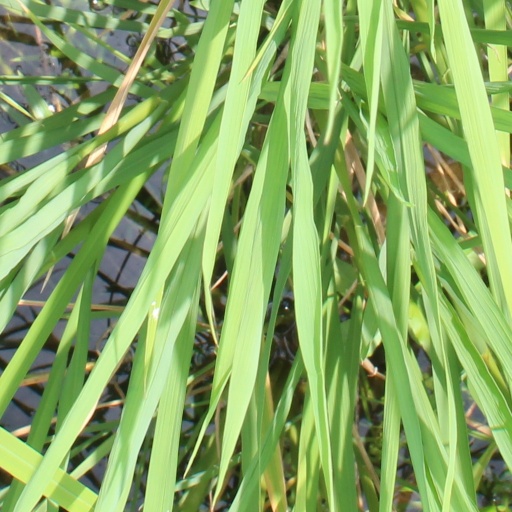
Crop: rice